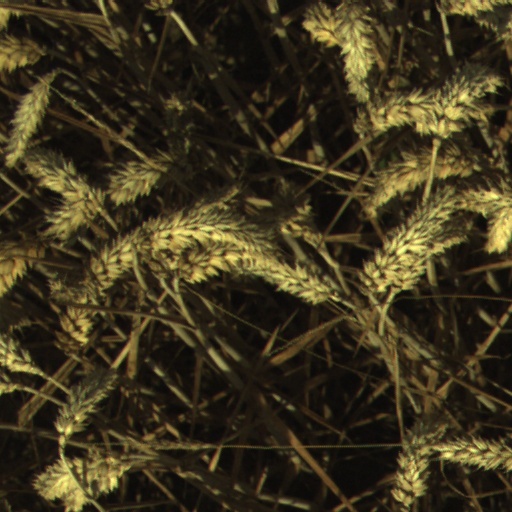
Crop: wheat